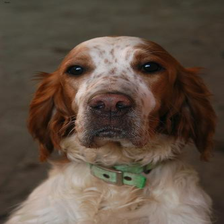
Species: dog
Breed: english setter